Bärenschützklamm

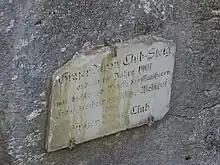
Plaque commemorating the construction of the first walkway in 1901.

The first route through the gorge was constructed in 1901 by the Grazer Alpen Club ("Graz Alpine Club").